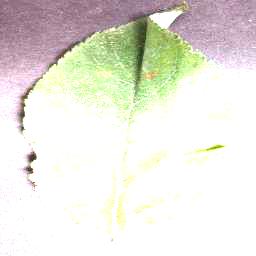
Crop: apple
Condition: cedar_rust